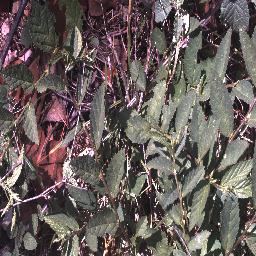
Label: negative